Onrush

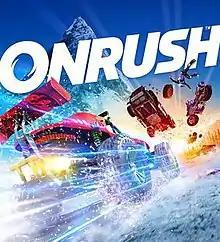

Onrush (stylised as ONRUSH) is a 2018 racing video game developed by Codemasters and published by Deep Silver for the PlayStation 4 and Xbox One. Online servers officially shut down on 30 November 2022.